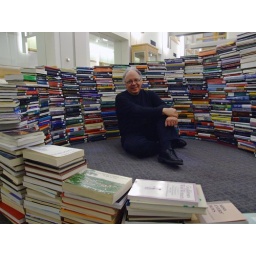
&amp;quot;the big red c&amp;quot; by buzz spector. part of the humanities book arts project.